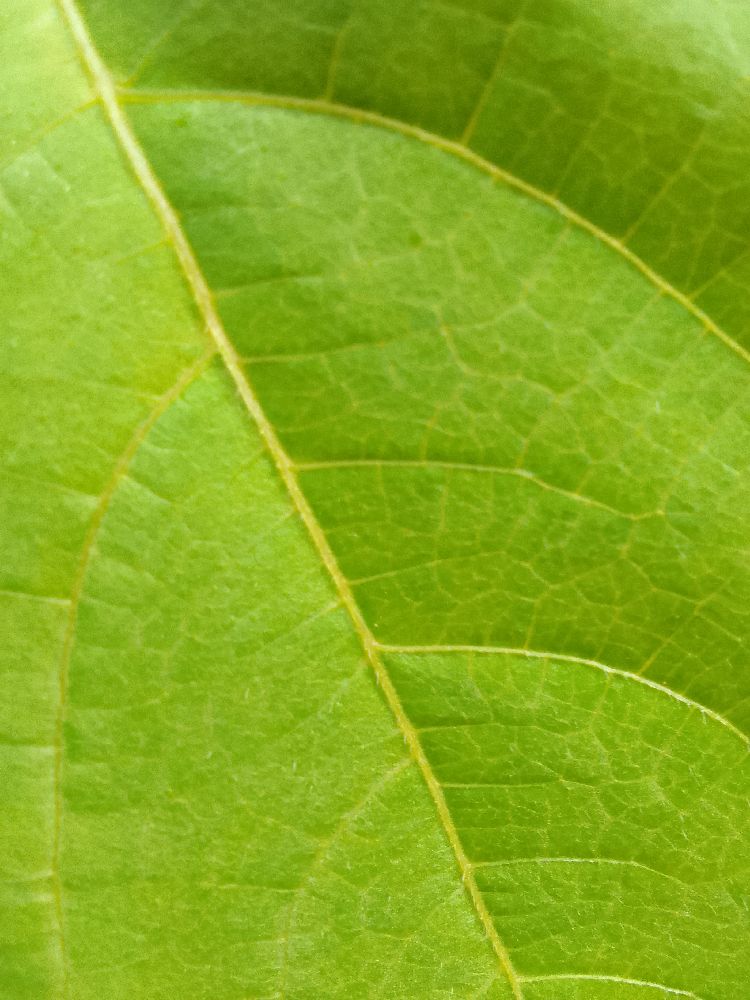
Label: healthy